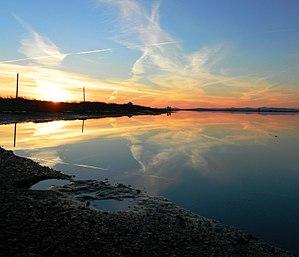
Carleton-sur-Mer et son barachois
Carleton-sur-Mer est une ville située dans la MRC d'Avignon sur la rive nord de la baie des Chaleurs, en Gaspésie au Québec, Canada. Elle est depuis longtemps une destination touristique importante de par ses plages donnant sur la baie des Chaleurs, ses eaux baignables et le mont Saint-Joseph. La partie riveraine du centre de Carleton est caractérisée par deux bancs de sable se rejoignant pour créer un barachois où l'on retrouve de nombreux hérons.
Le Marathon Baie-des-Chaleurs est un marathon québécois annuel créé en 2013 avec 5 longueurs de parcours se tenant dans la ville de Carleton-sur-Mer en Gaspésie. La première édition du marathon 2013 a accueilli plus de 1000 participants. Dès 2014, tous les parcours seront certifiés par Athlétisme Canada à l'exception du parcours de 1 km. Lors du premier événement, seul le marathon était certifié. Les temps réalisés peuvent alors servir de temps de qualification pour d'autres marathons de plus grandes envergures. Le Marathon Baie-des-Chaleurs possède des services de lapin de cadences qui courent à la vitesse demandée. Il y en a pour le 5 km, 10 km, semi-marathon et marathon.